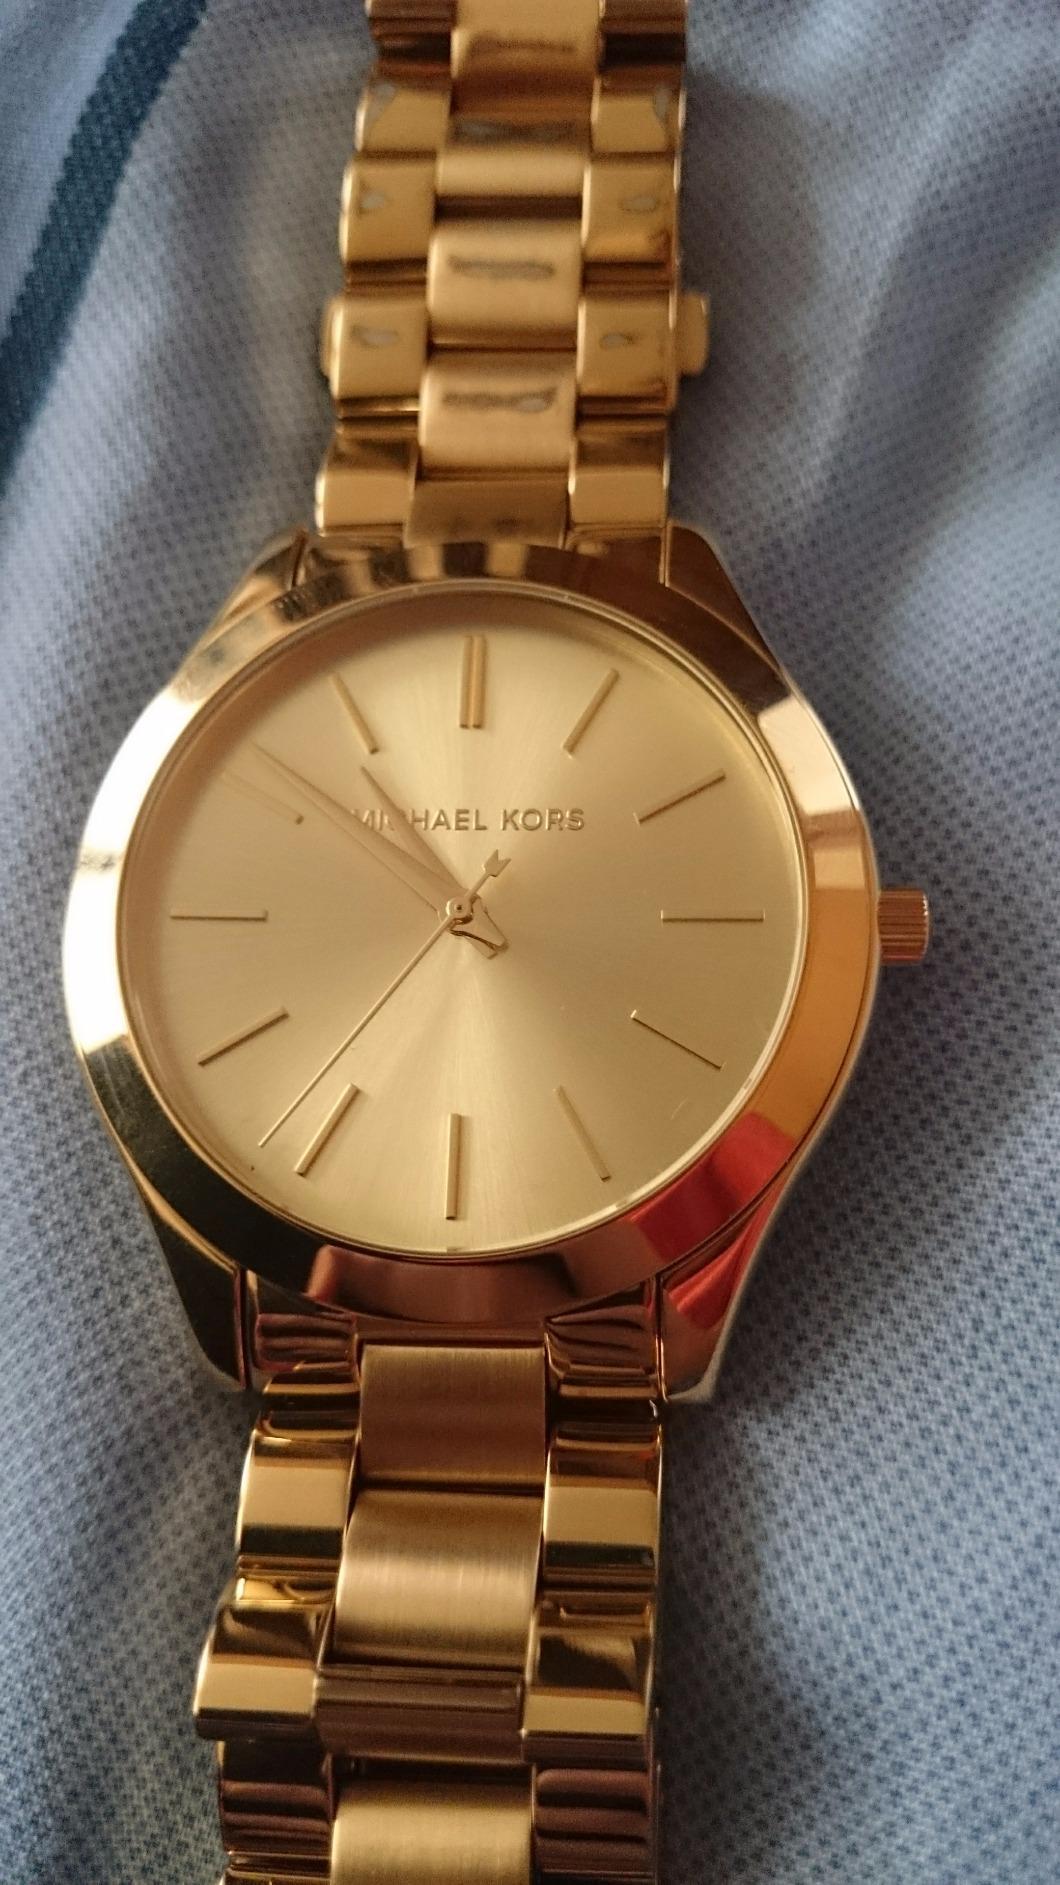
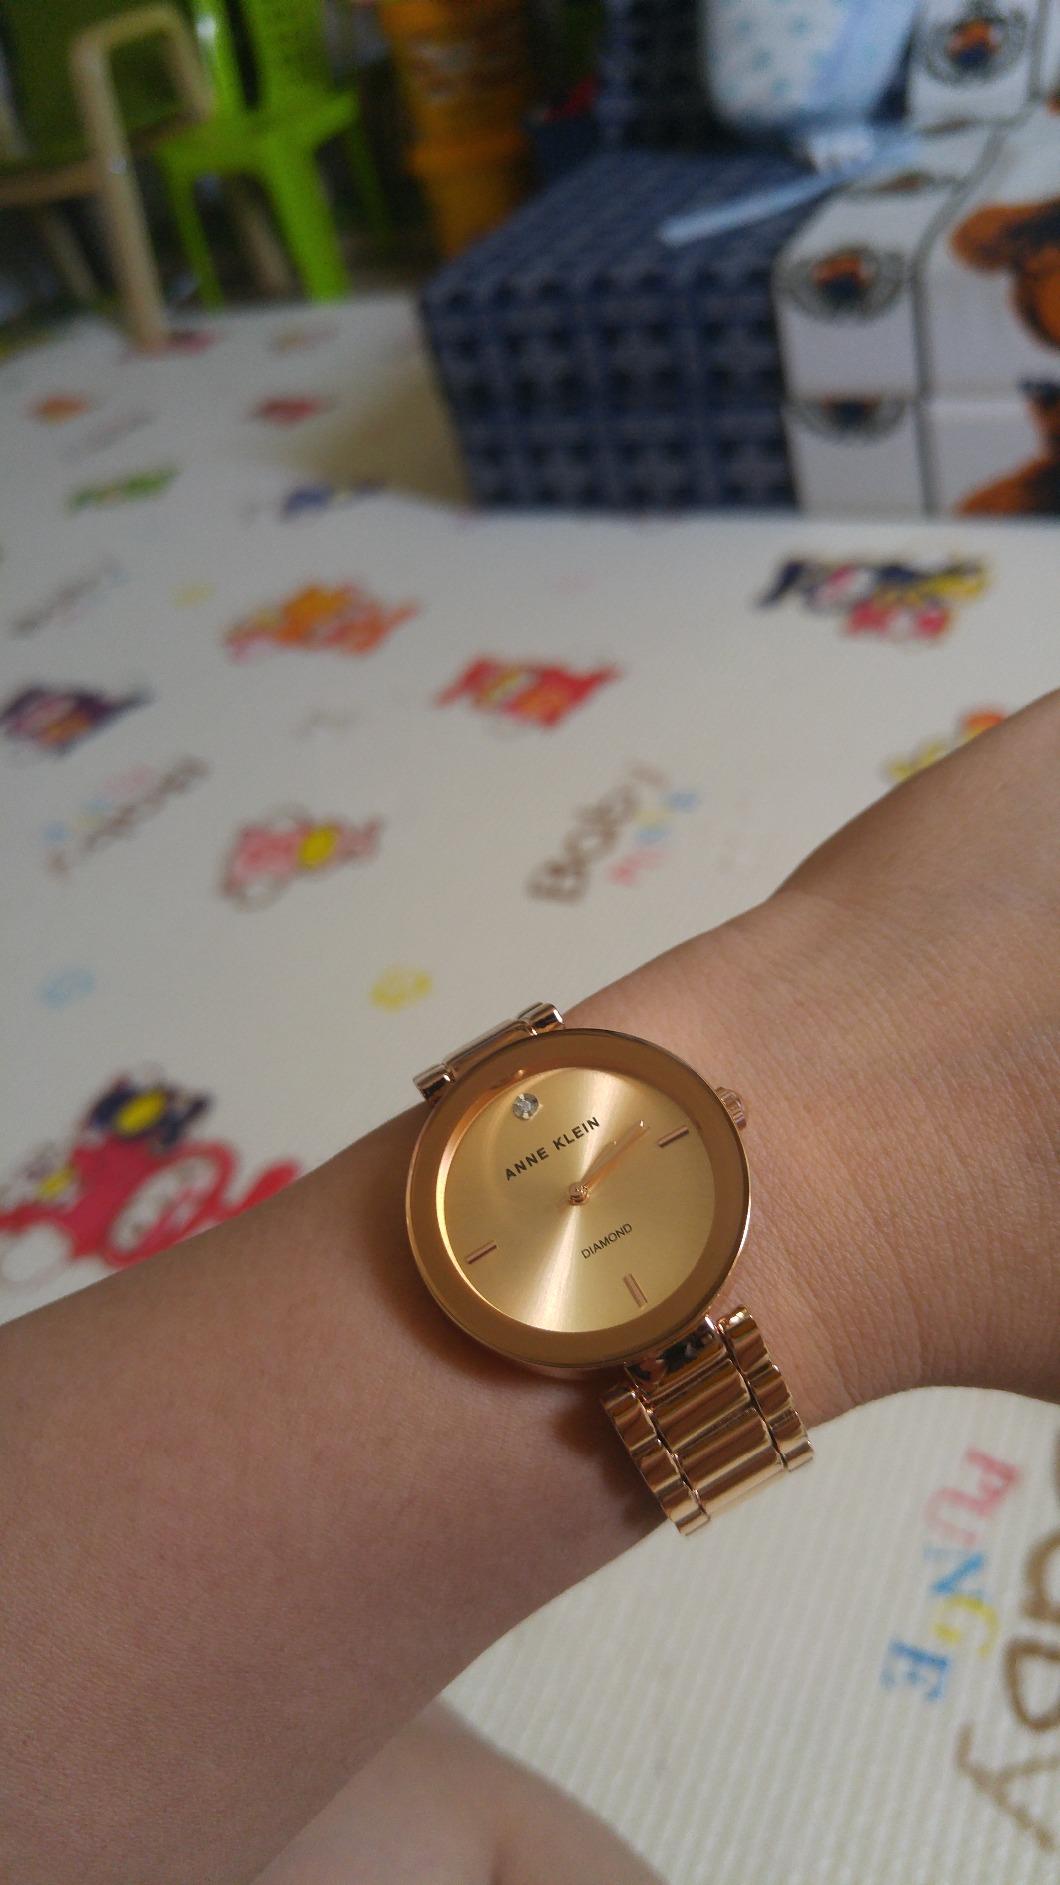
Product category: accessories_watch
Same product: no